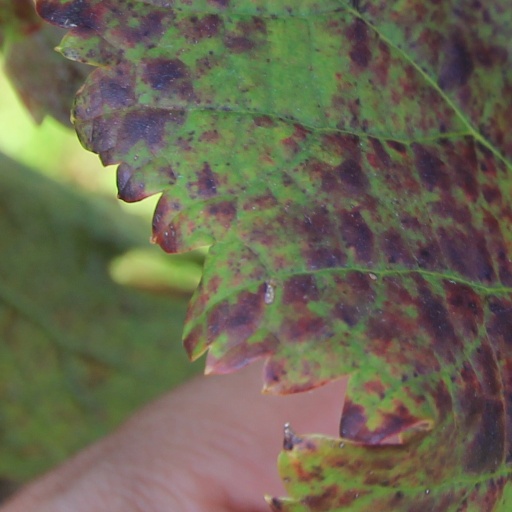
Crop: grape